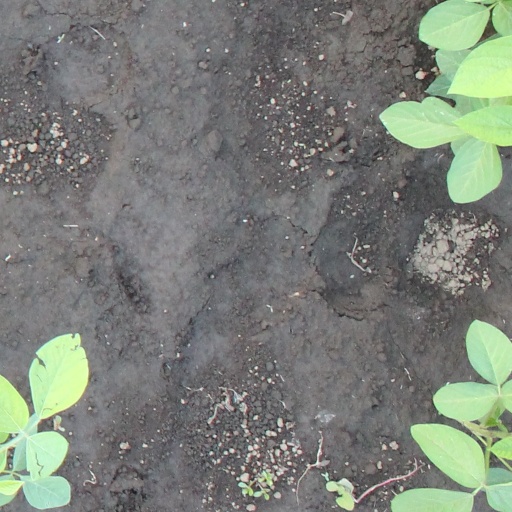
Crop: soybean